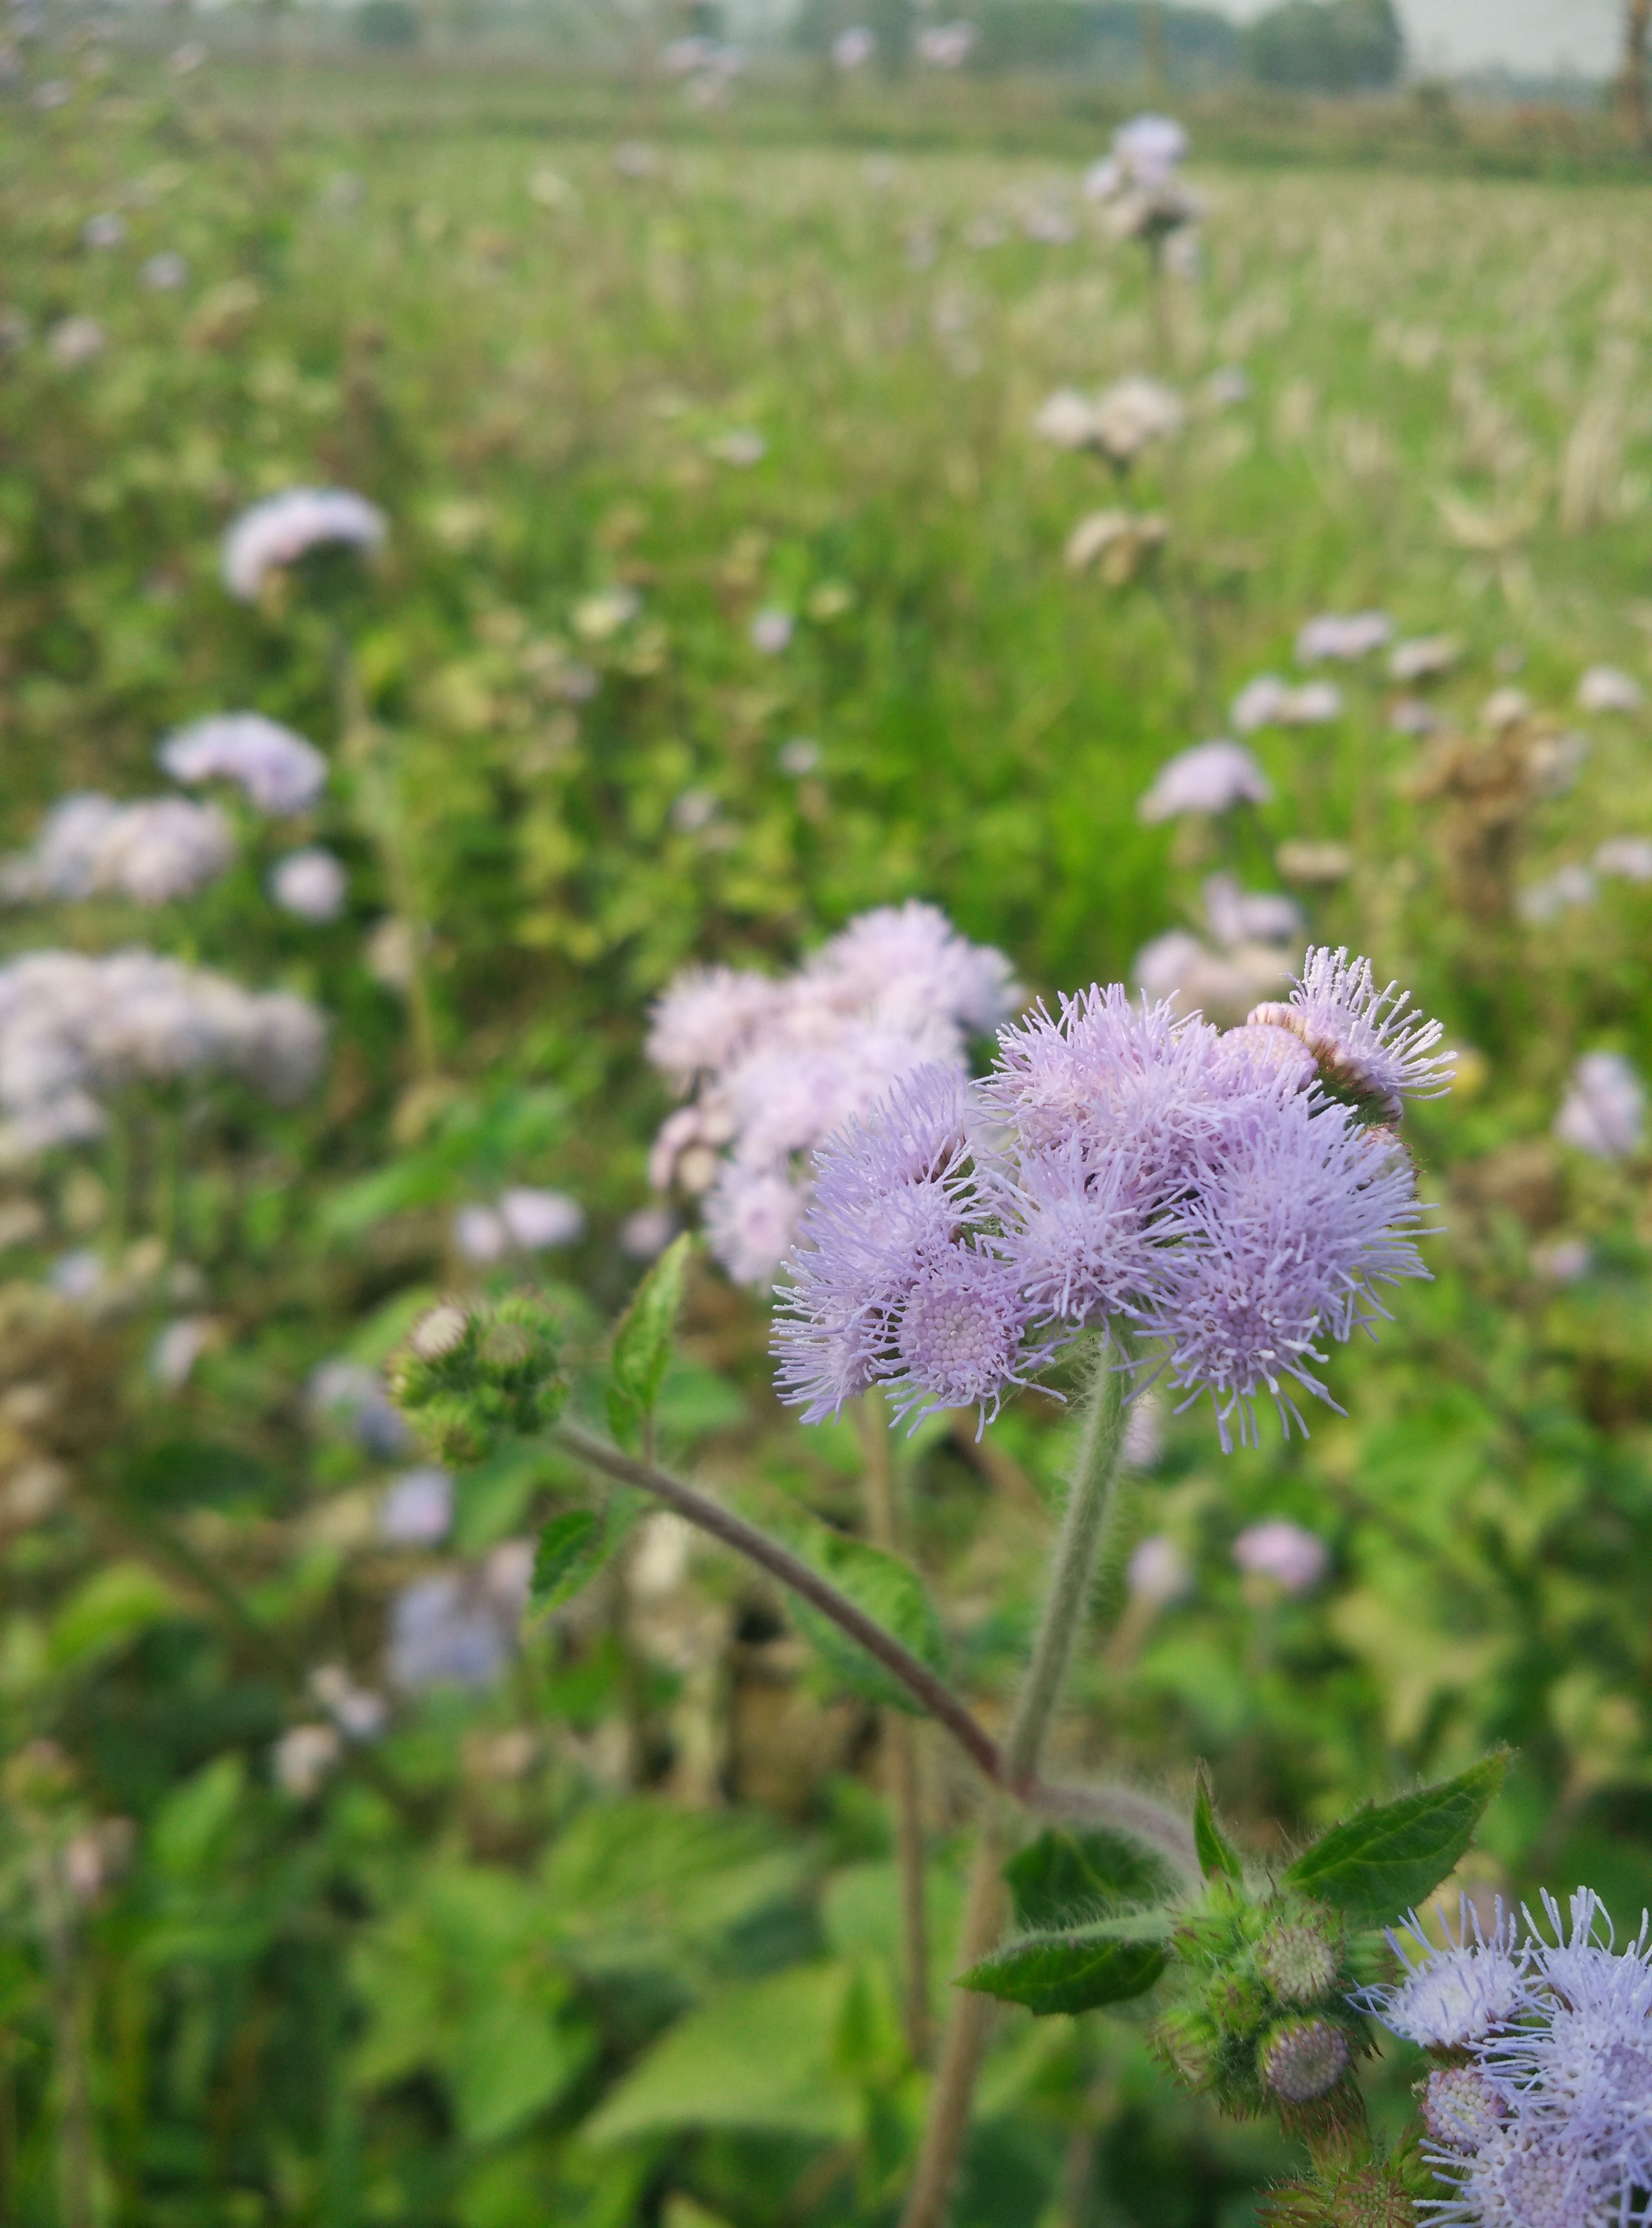
nature, blossom, plant, meadow, prairie, flower, herb, botany, flora, wildflower, shrub, flowering plant, land plant